Los Angeles Rams

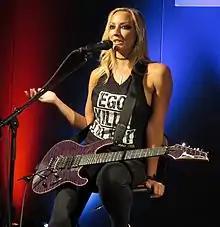
Nita Strauss is often seen starting crowd chants or performing guitar riffs during Rams' primetime home games

During the Rams' final season in St. Louis in 2015, the team adopted the moniker as "The Mob Squad" to tout the strength of their defense. (Also, as a group of sheep are formally called a "mob".) The team discarded the moniker after 2018, though numerous local booster clubs retain the name to this day, and has been used to refer to the entire fanbase.